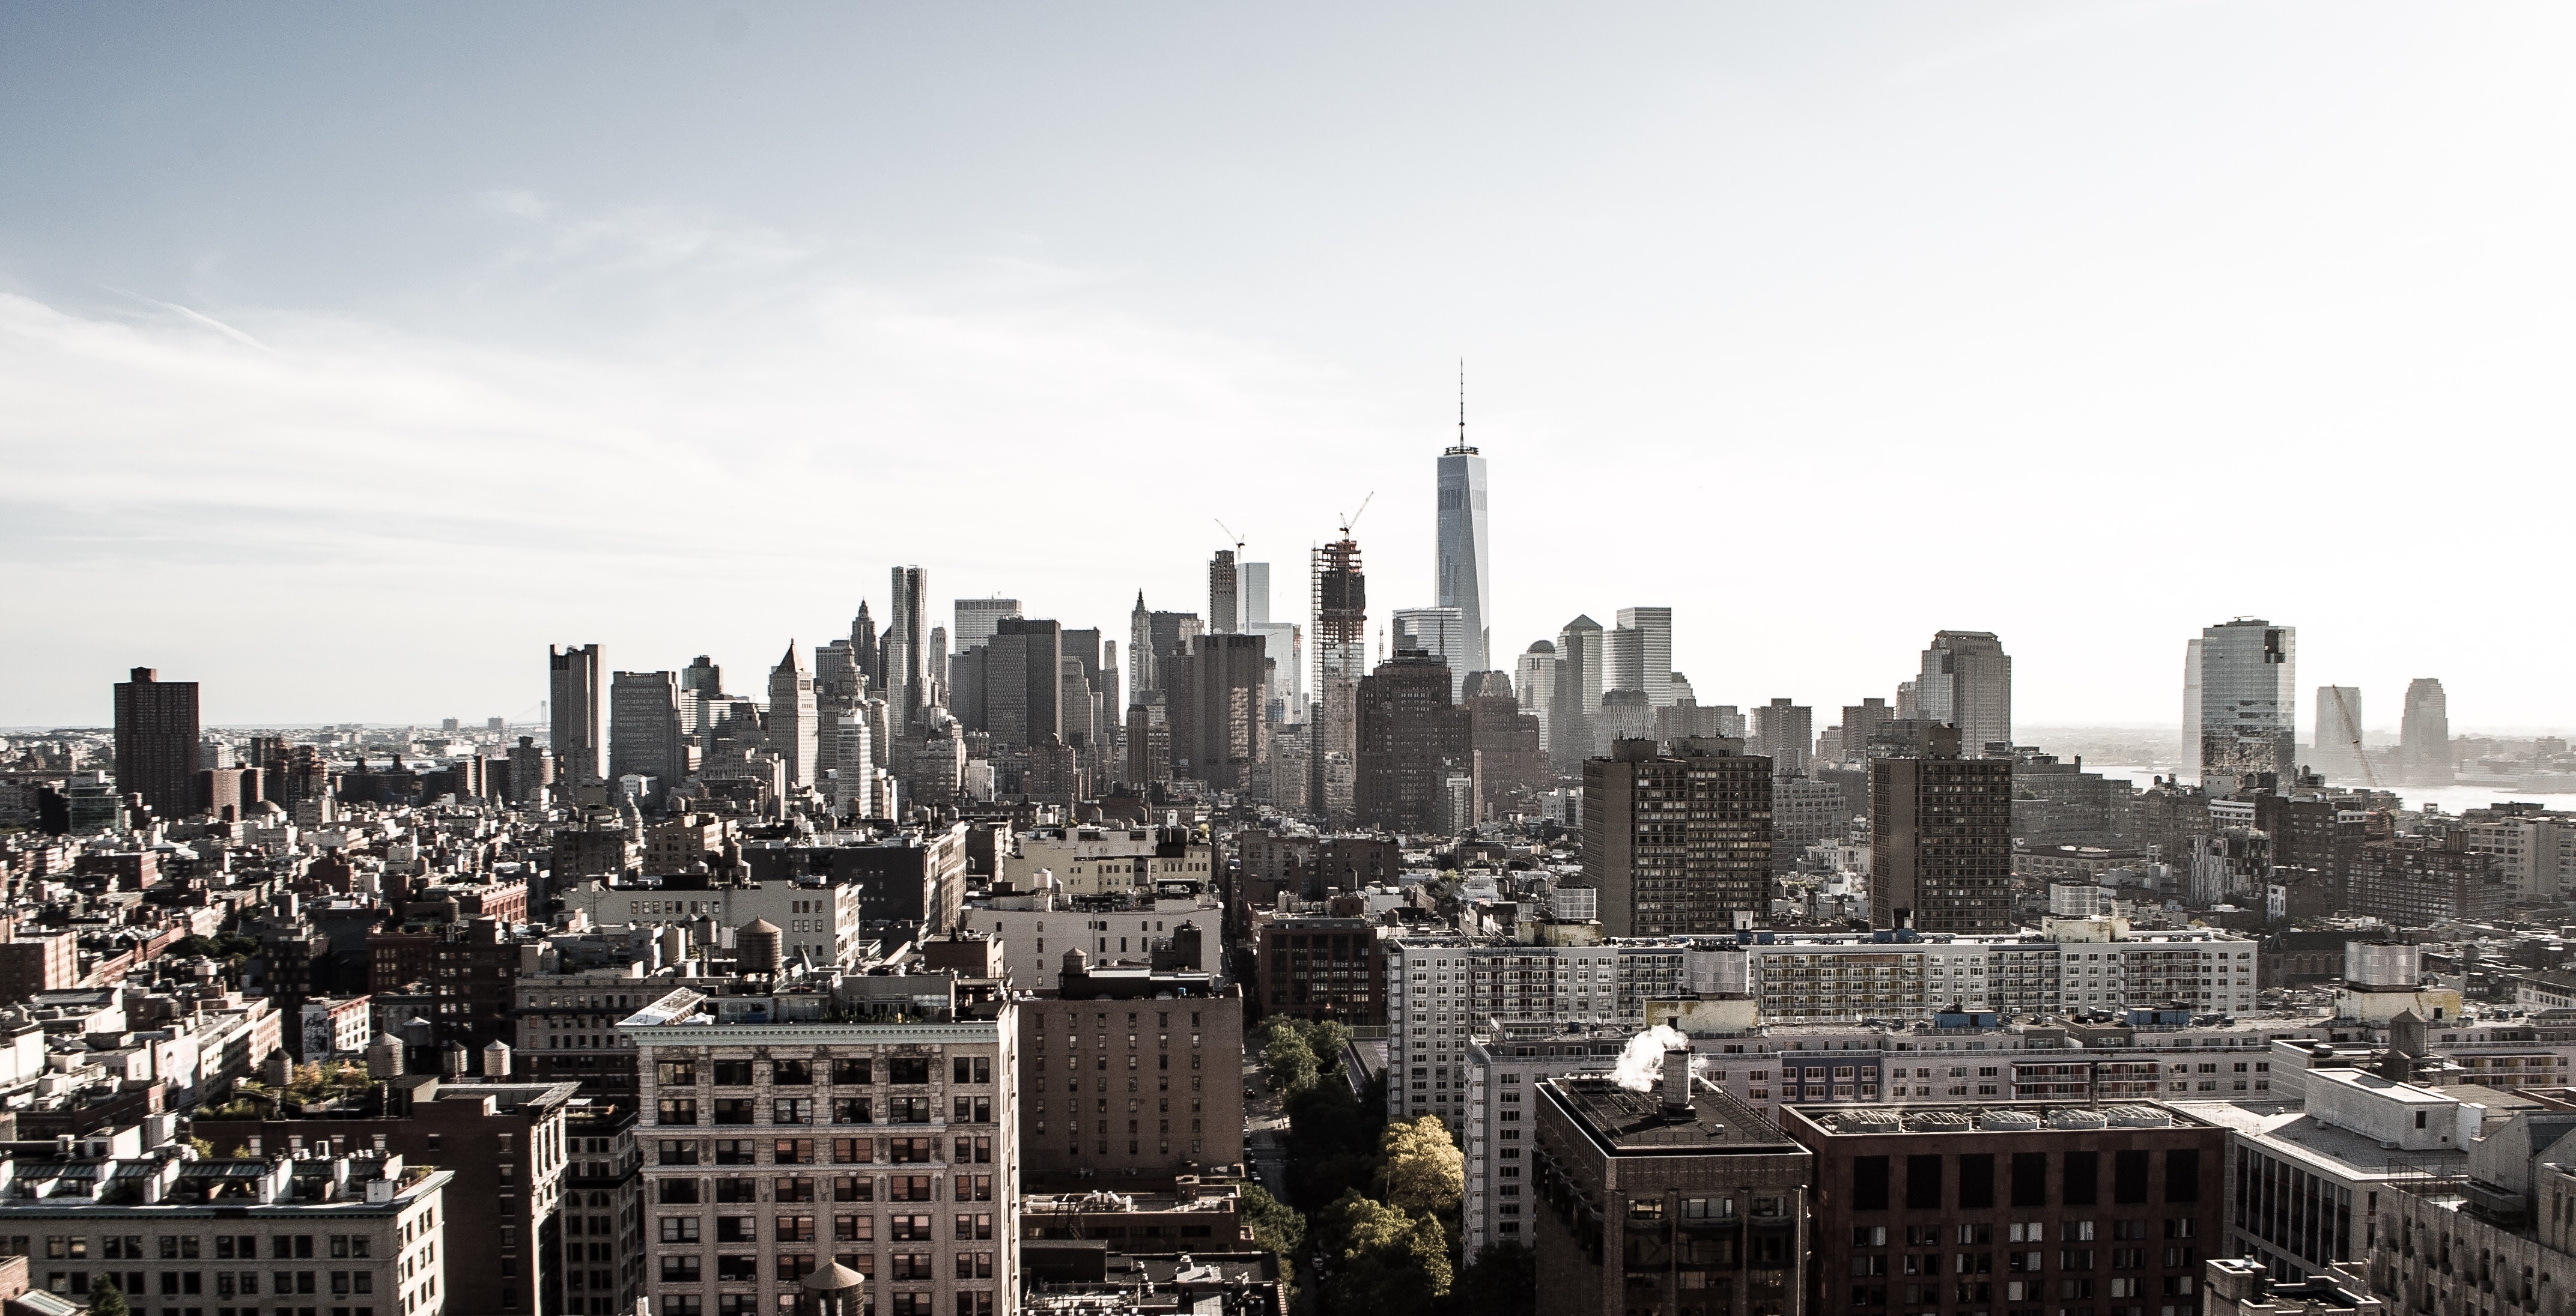
horizon, skyline, city, skyscraper, new york, cityscape, panorama, downtown, landmark, tower block, metropolis, urban area, residential area, geographical feature, human settlement, metropolitan area